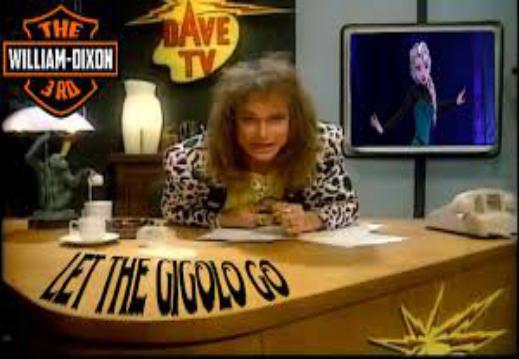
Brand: gigo
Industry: Clothes